Ernst Knaack

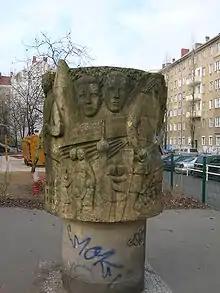
Memorial to Ernst Knaack und Siegmund Sredzki in Berlin

In 1928 he joined the Communist Youth League of Germany (KJVD). He performed the function of leader for agitation and propaganda in the Berlin neighbourhood of Prenzlauer Berg. From 1933, he fought illegally against Nazi domination.